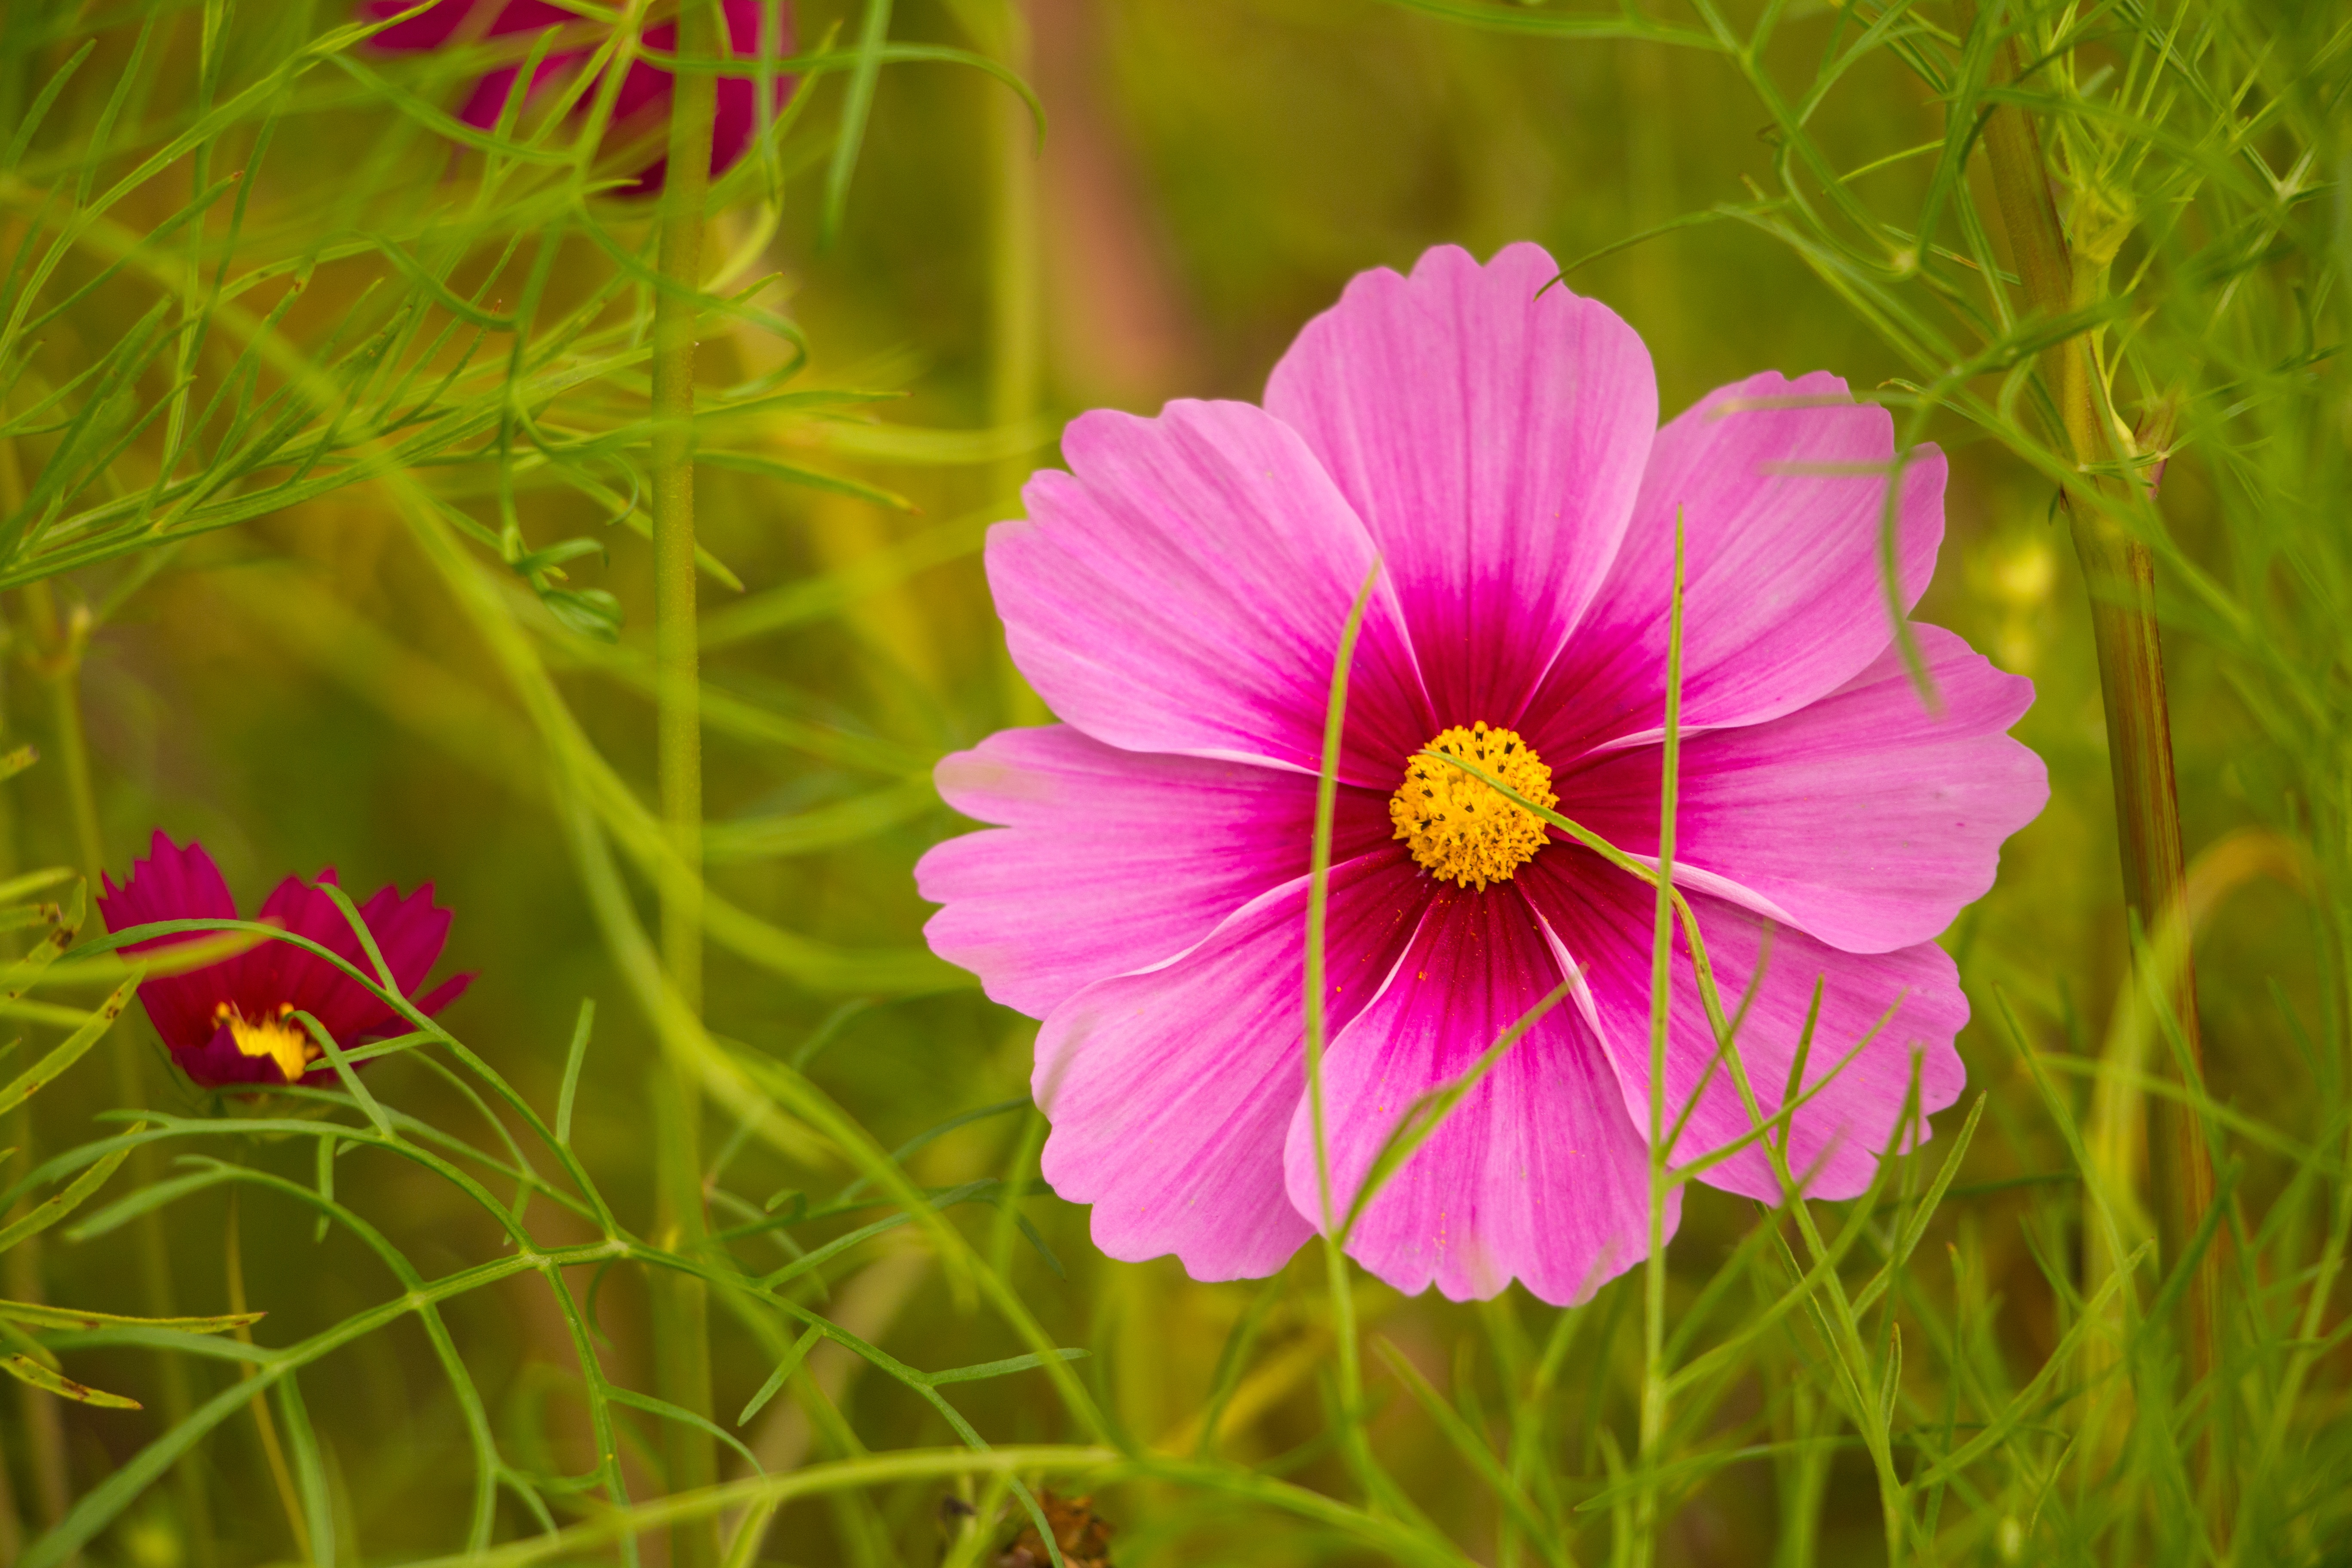
nature, blossom, plant, field, meadow, cosmos, flower, purple, petal, bloom, macro, botany, pink, close, flora, wildflower, pink flower, macro photography, kosmee, cosmos bipinnatus, flowering plant, daisy family, leaflet leaved schmuckblume, annual plant, land plant, garden cosmos